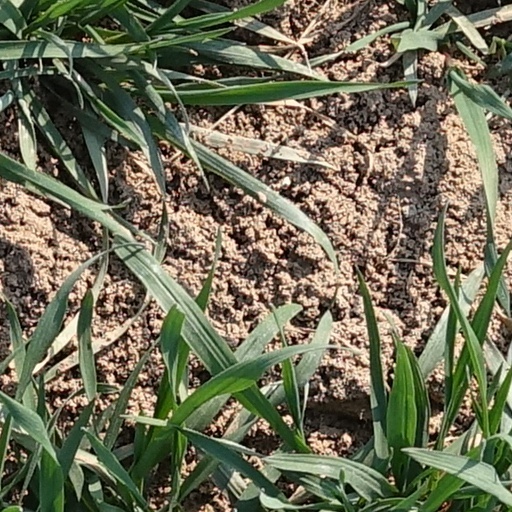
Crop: wheat